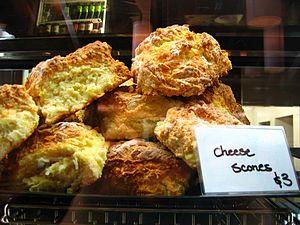
Le scone est un petit pain, ou cake lorsque la recette inclut du sucre, d'origine écossaise. Les scones sont particulièrement populaires non seulement au Royaume-Uni, mais aussi aux États-Unis et au Canada, ainsi qu'en Australie, Nouvelle-Zélande et Irlande. Ce dernier pays choisit le scone comme pâtisserie représentative pour le Café Europe, une initiative culturelle sous la présidence autrichienne de l'Union européenne en 2006.